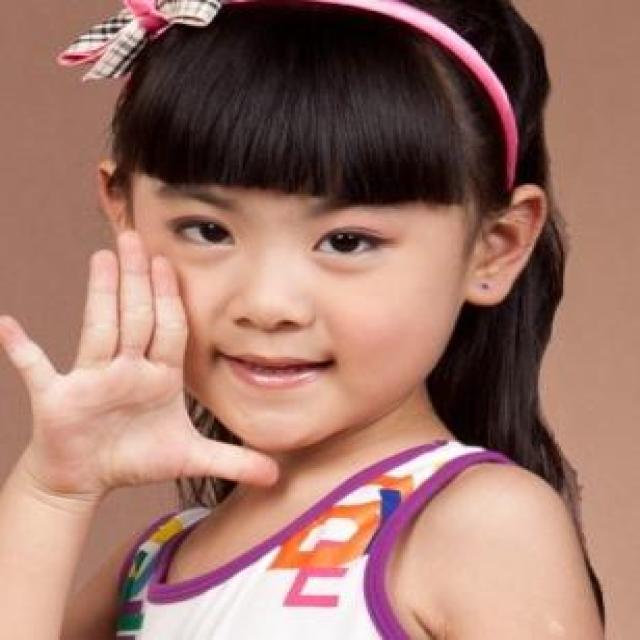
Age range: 0-12